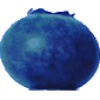
Label: Huckleberry 1